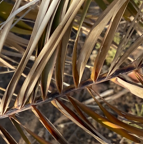
Label: Potassium Deficiency